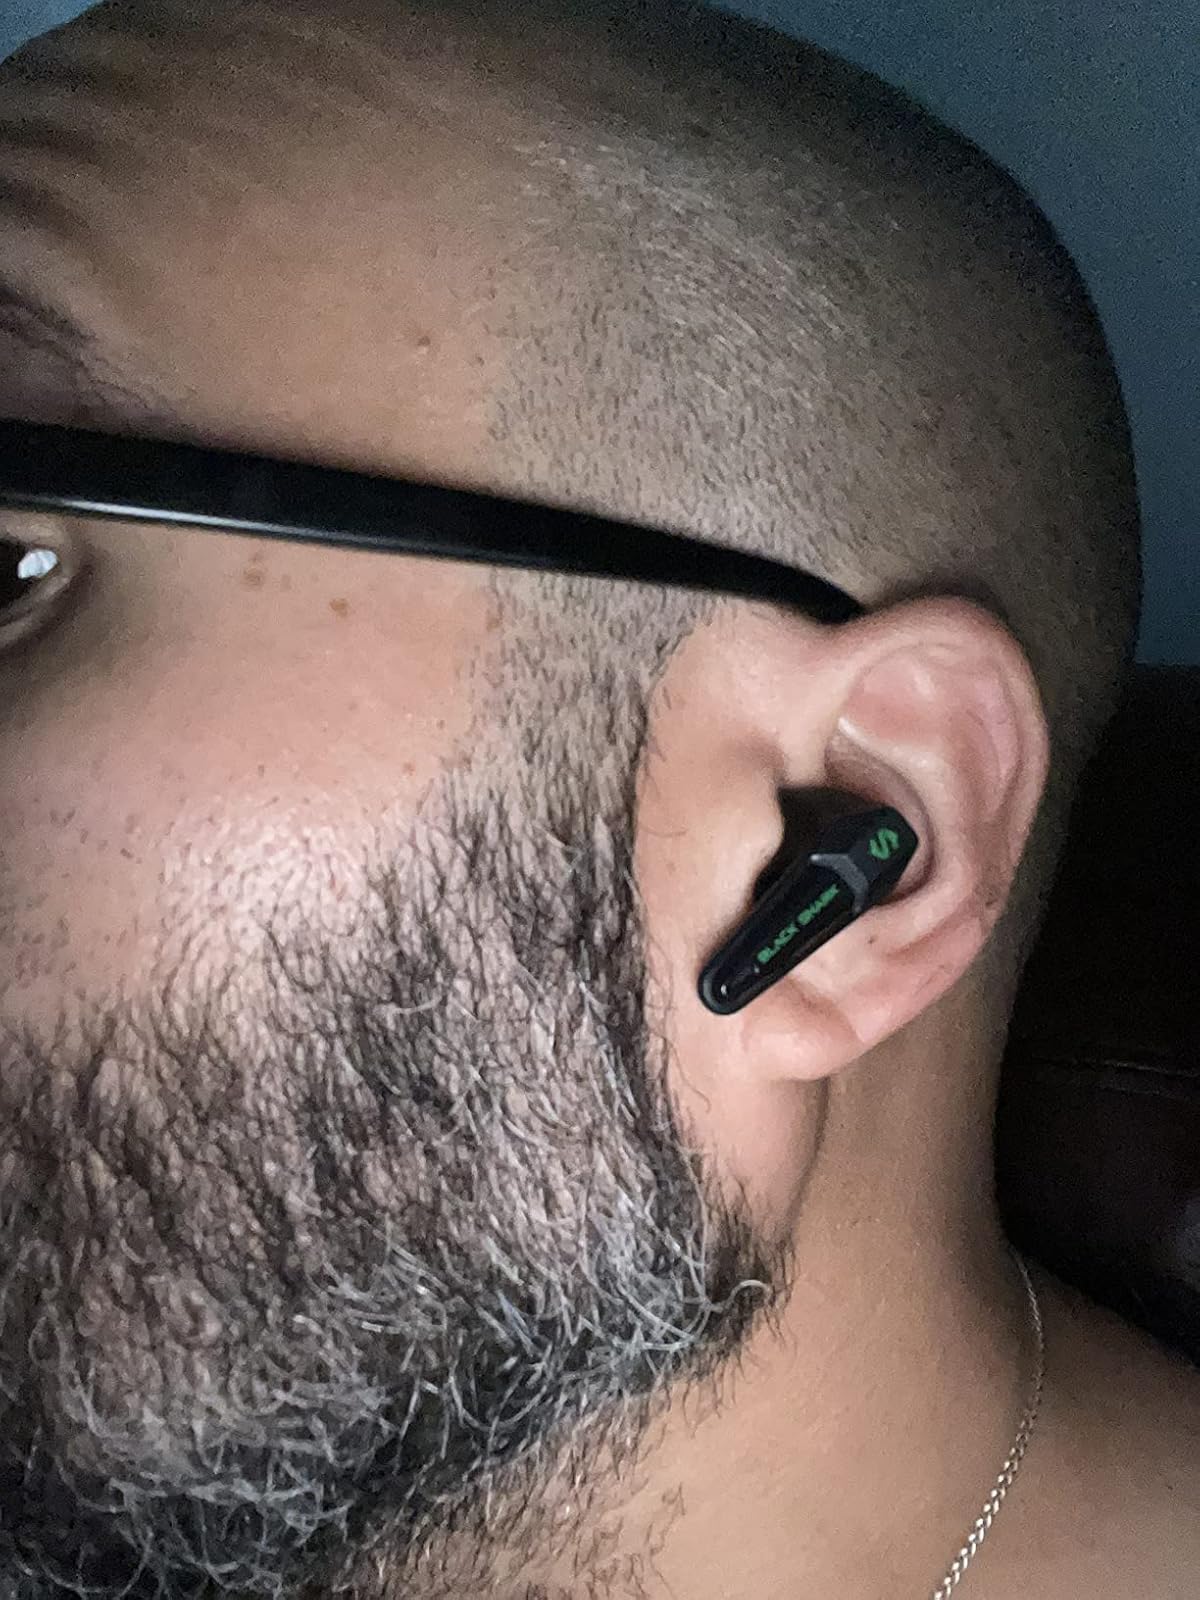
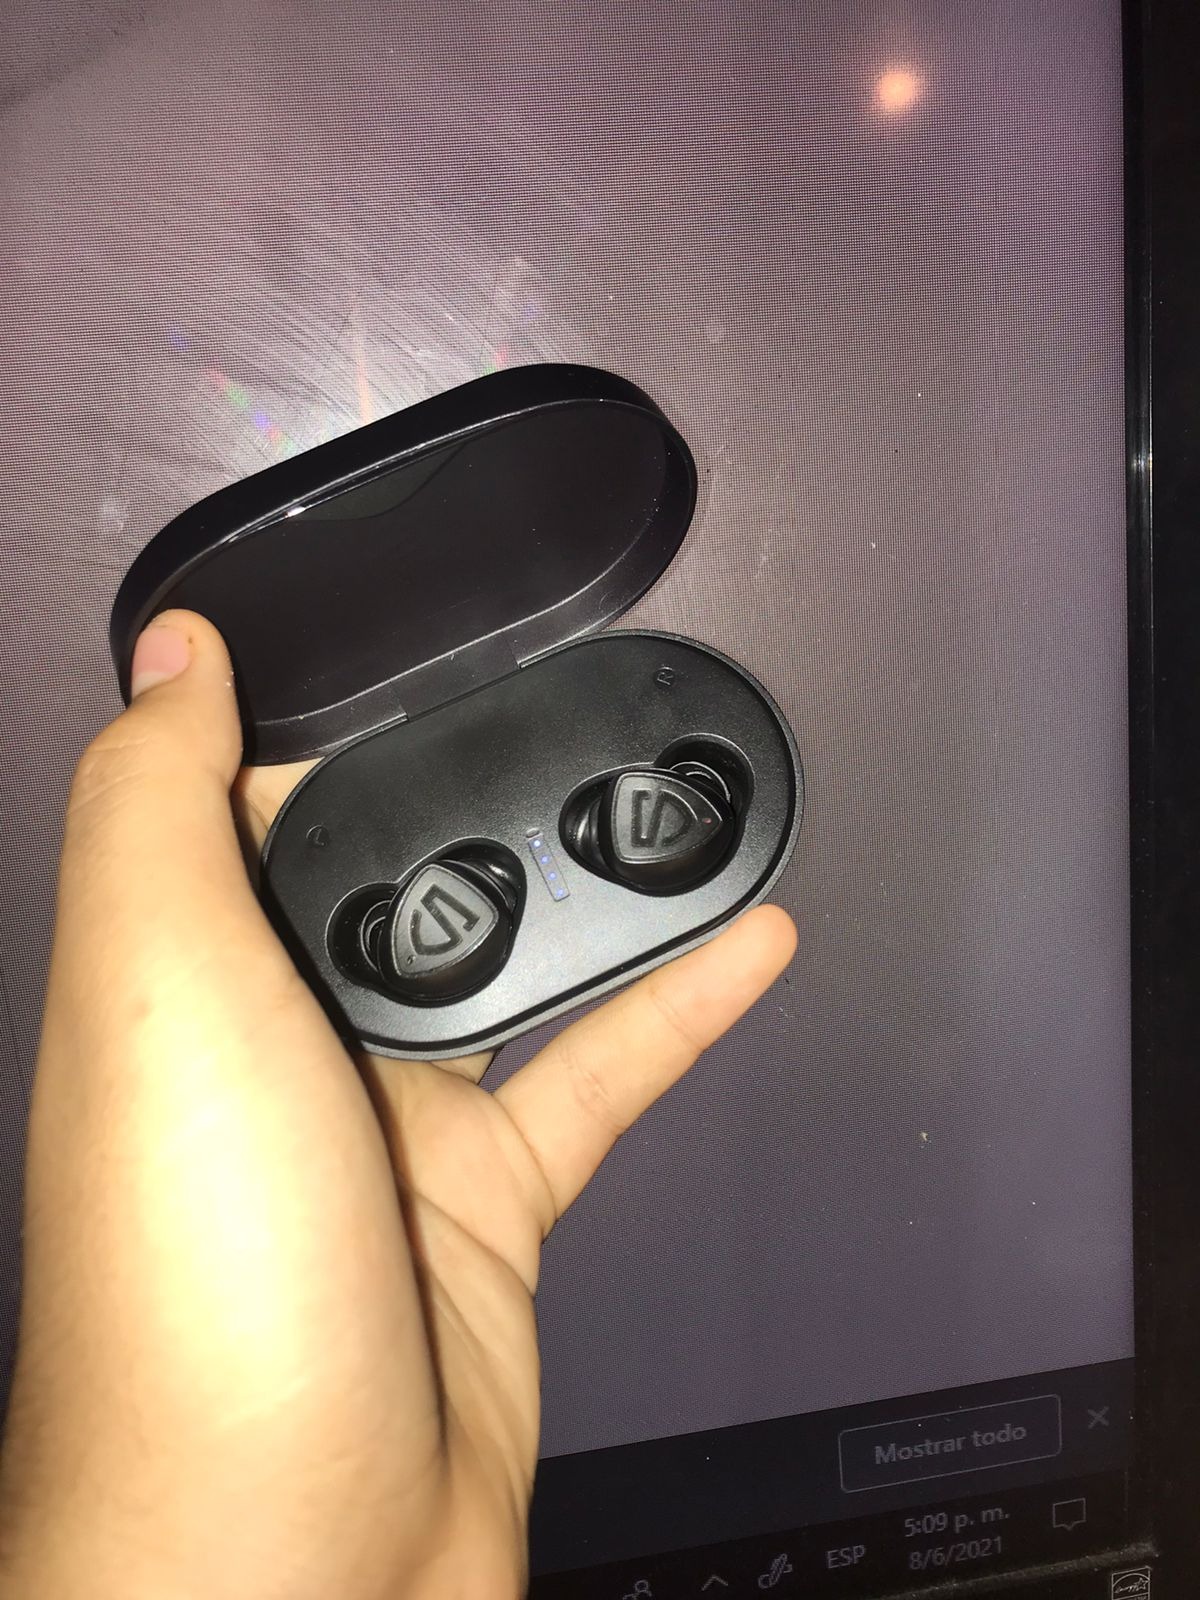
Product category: earbuds
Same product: no